Tawang Monastery

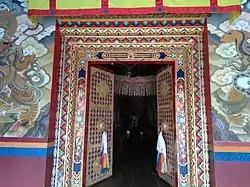
Main entrance to the monastery

In 1844, Tawang Monastery had entered into two agreements with the East India Company. One agreement, signed on 24 February, pertained to surrender by the Monpas of their right to the Karlapara Duar in return for an annual fee ("posa") of Rs 5,000, and another, dated 28 May, related to the Shardukpens to abide by any order of the British administration in India in return for an annual fee of Rs 2,526 and seven annas. Tawang officials used to travel almost to the plains of Assam to collect monastic contributions. According to Pandit Nain Singh of the Trignometrical Survey of India, who visited the monastery in 1874–75, the monastery had a parliamentary form of administration, known as the "Kato", with the Chief Lamas of the monastery as its members. It was not dependent on the "Dzonpan" (head of Tsona Monastery) and Government of Lhasa, and this aspect was supported by G.A. Nevill who had visited the monastery in 1924.